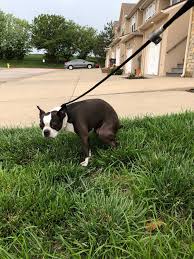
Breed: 230-n000084-Boston_bull